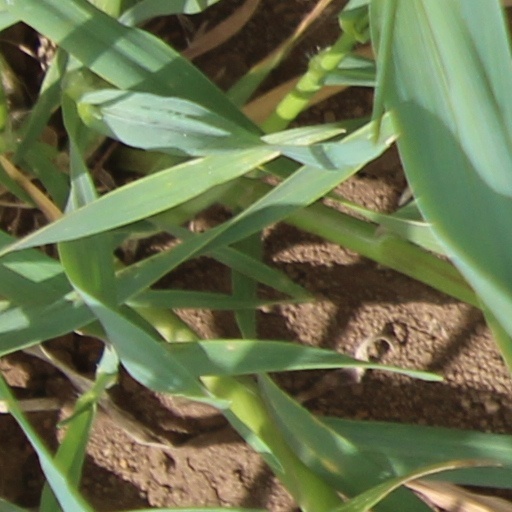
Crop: wheat